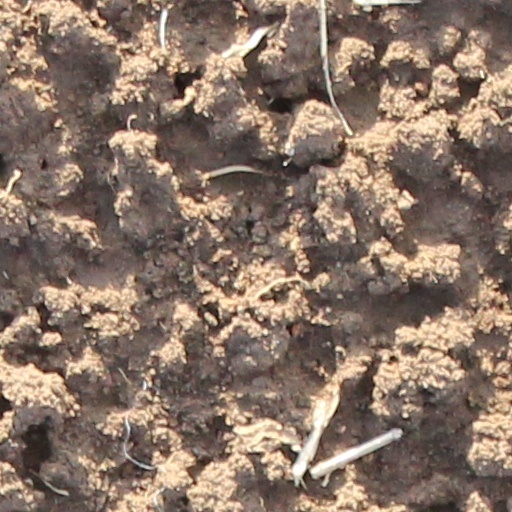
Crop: wheat